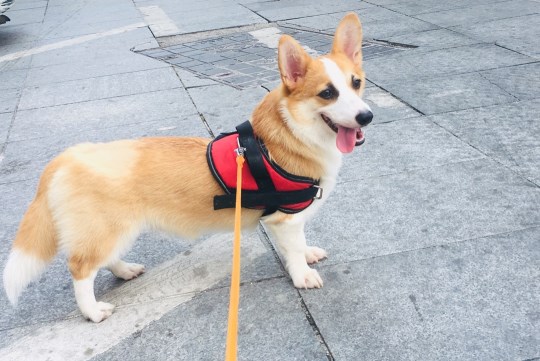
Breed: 2909-n000116-Cardigan